Musa Khan of Bengal

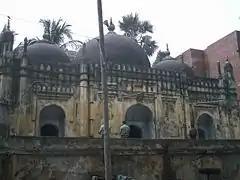
The Musa Khan Mosque built by his son remains his legacy.

Musa Khan was born into a Bengali Muslim family from Sarail. He was the eldest son of Isa Khan, probably by his first wife Fatima Bibi, who was the daughter of Ibrahim Danishmand. Khan's grandfather, Kalidas Gazdani, converted to Islam under the guidance of Ibrahim Danishmand. Musa Khan's grandfather, Sulaiman Khan, married the Sultan's daughter Syeda Momena Khatun and received the Zamindari of Sarail which passed onto Musa Khan's father. Musa Khan had two younger brothers, Abdullah Khan and Mahmud Khan. Along with his maternal cousin Alaul Khan, the three of them assisted Musa Khan when he was fighting against the Mughals. He also had another brother called Ilyas Khan who later surrendered to the Mughals.